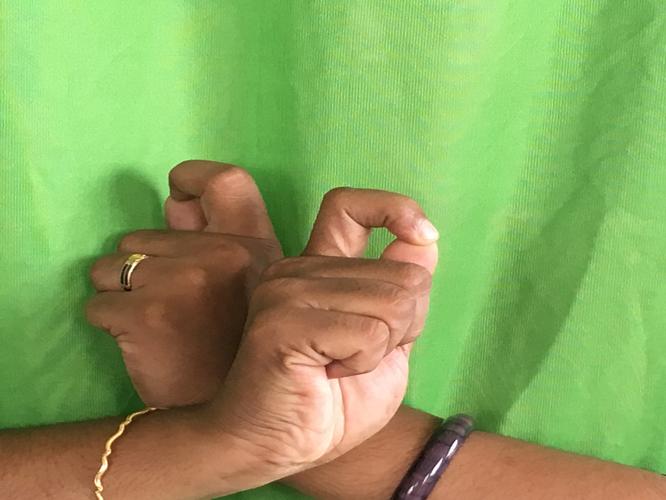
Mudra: Berunda
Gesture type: double_hand